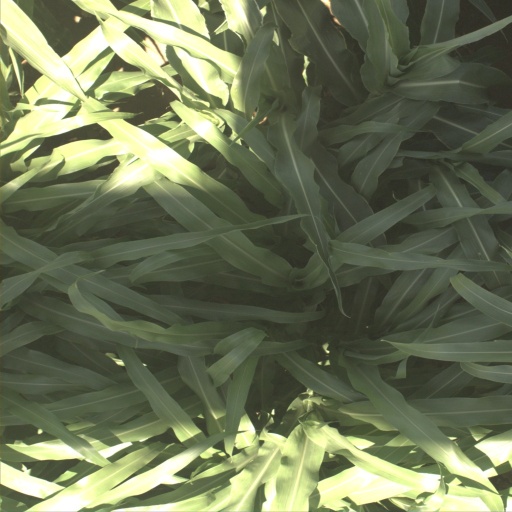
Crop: sorghum